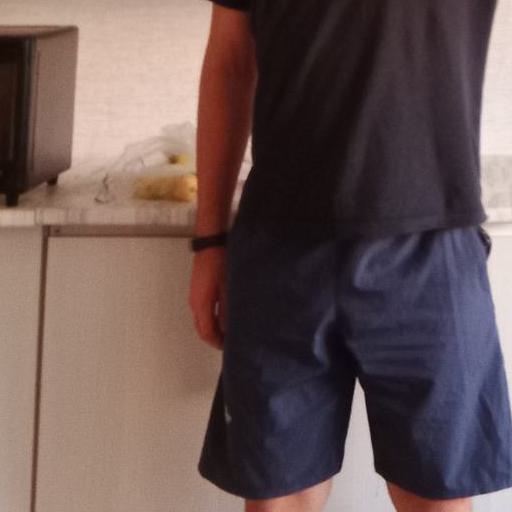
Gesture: no_gesture